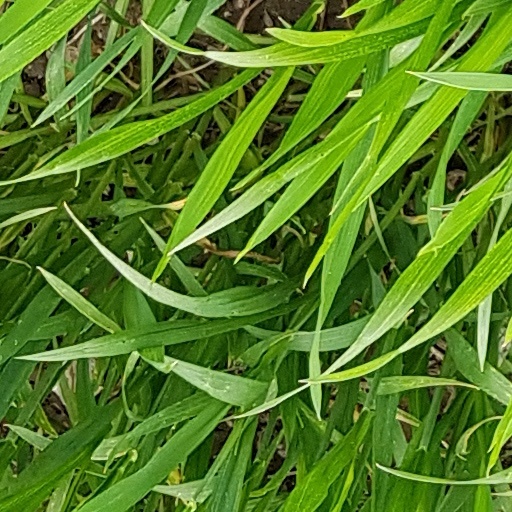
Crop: wheat